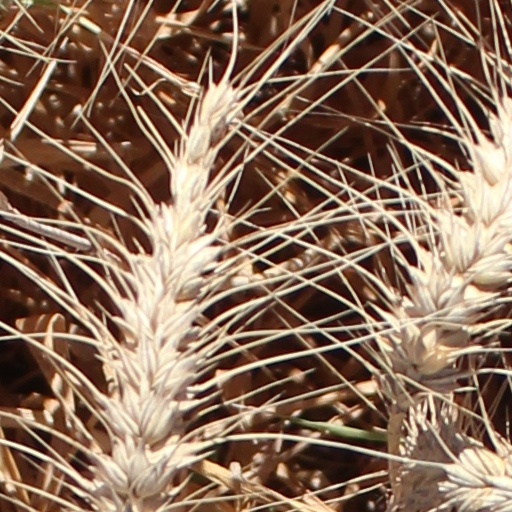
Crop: wheat